Riaz (actor)

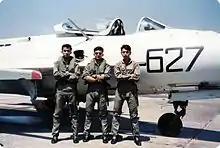
Riaz (center) with his colleagues of the Bangladesh Air Force

Riaz participated in the examinations to be a pilot in the Bangladesh Air Force (BAF) right after his HSC results in 1988. He enrolled at the BAF Academy from 1989 to 1991 for flying training and to earn his bachelor's degree under University of Rajshahi in science, he was commissioned as a Pilot Officer and became a fighter pilot in Bangladesh Air Force in 1991. However, he was dismissed from the air force in 1993, he was promoted till Flying Officer rank.